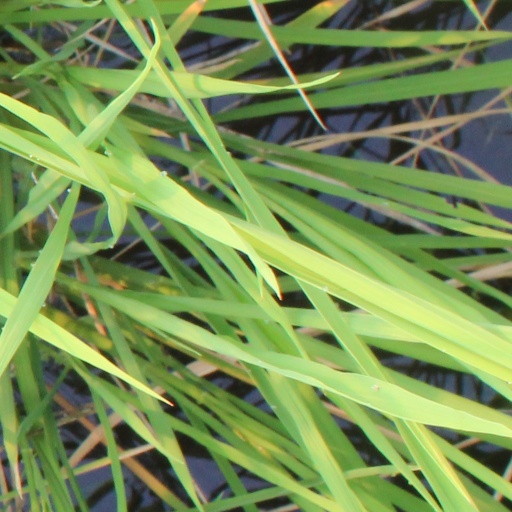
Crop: rice